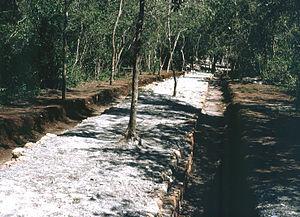
Un sacbé est un chemin construit par les Mayas des Basses-Terres. Surélevé d'une cinquantaine de centimètres, entre deux murets remplis de cailloux, il est revêtu d'un mortier calcaire pour le protéger des intempéries.